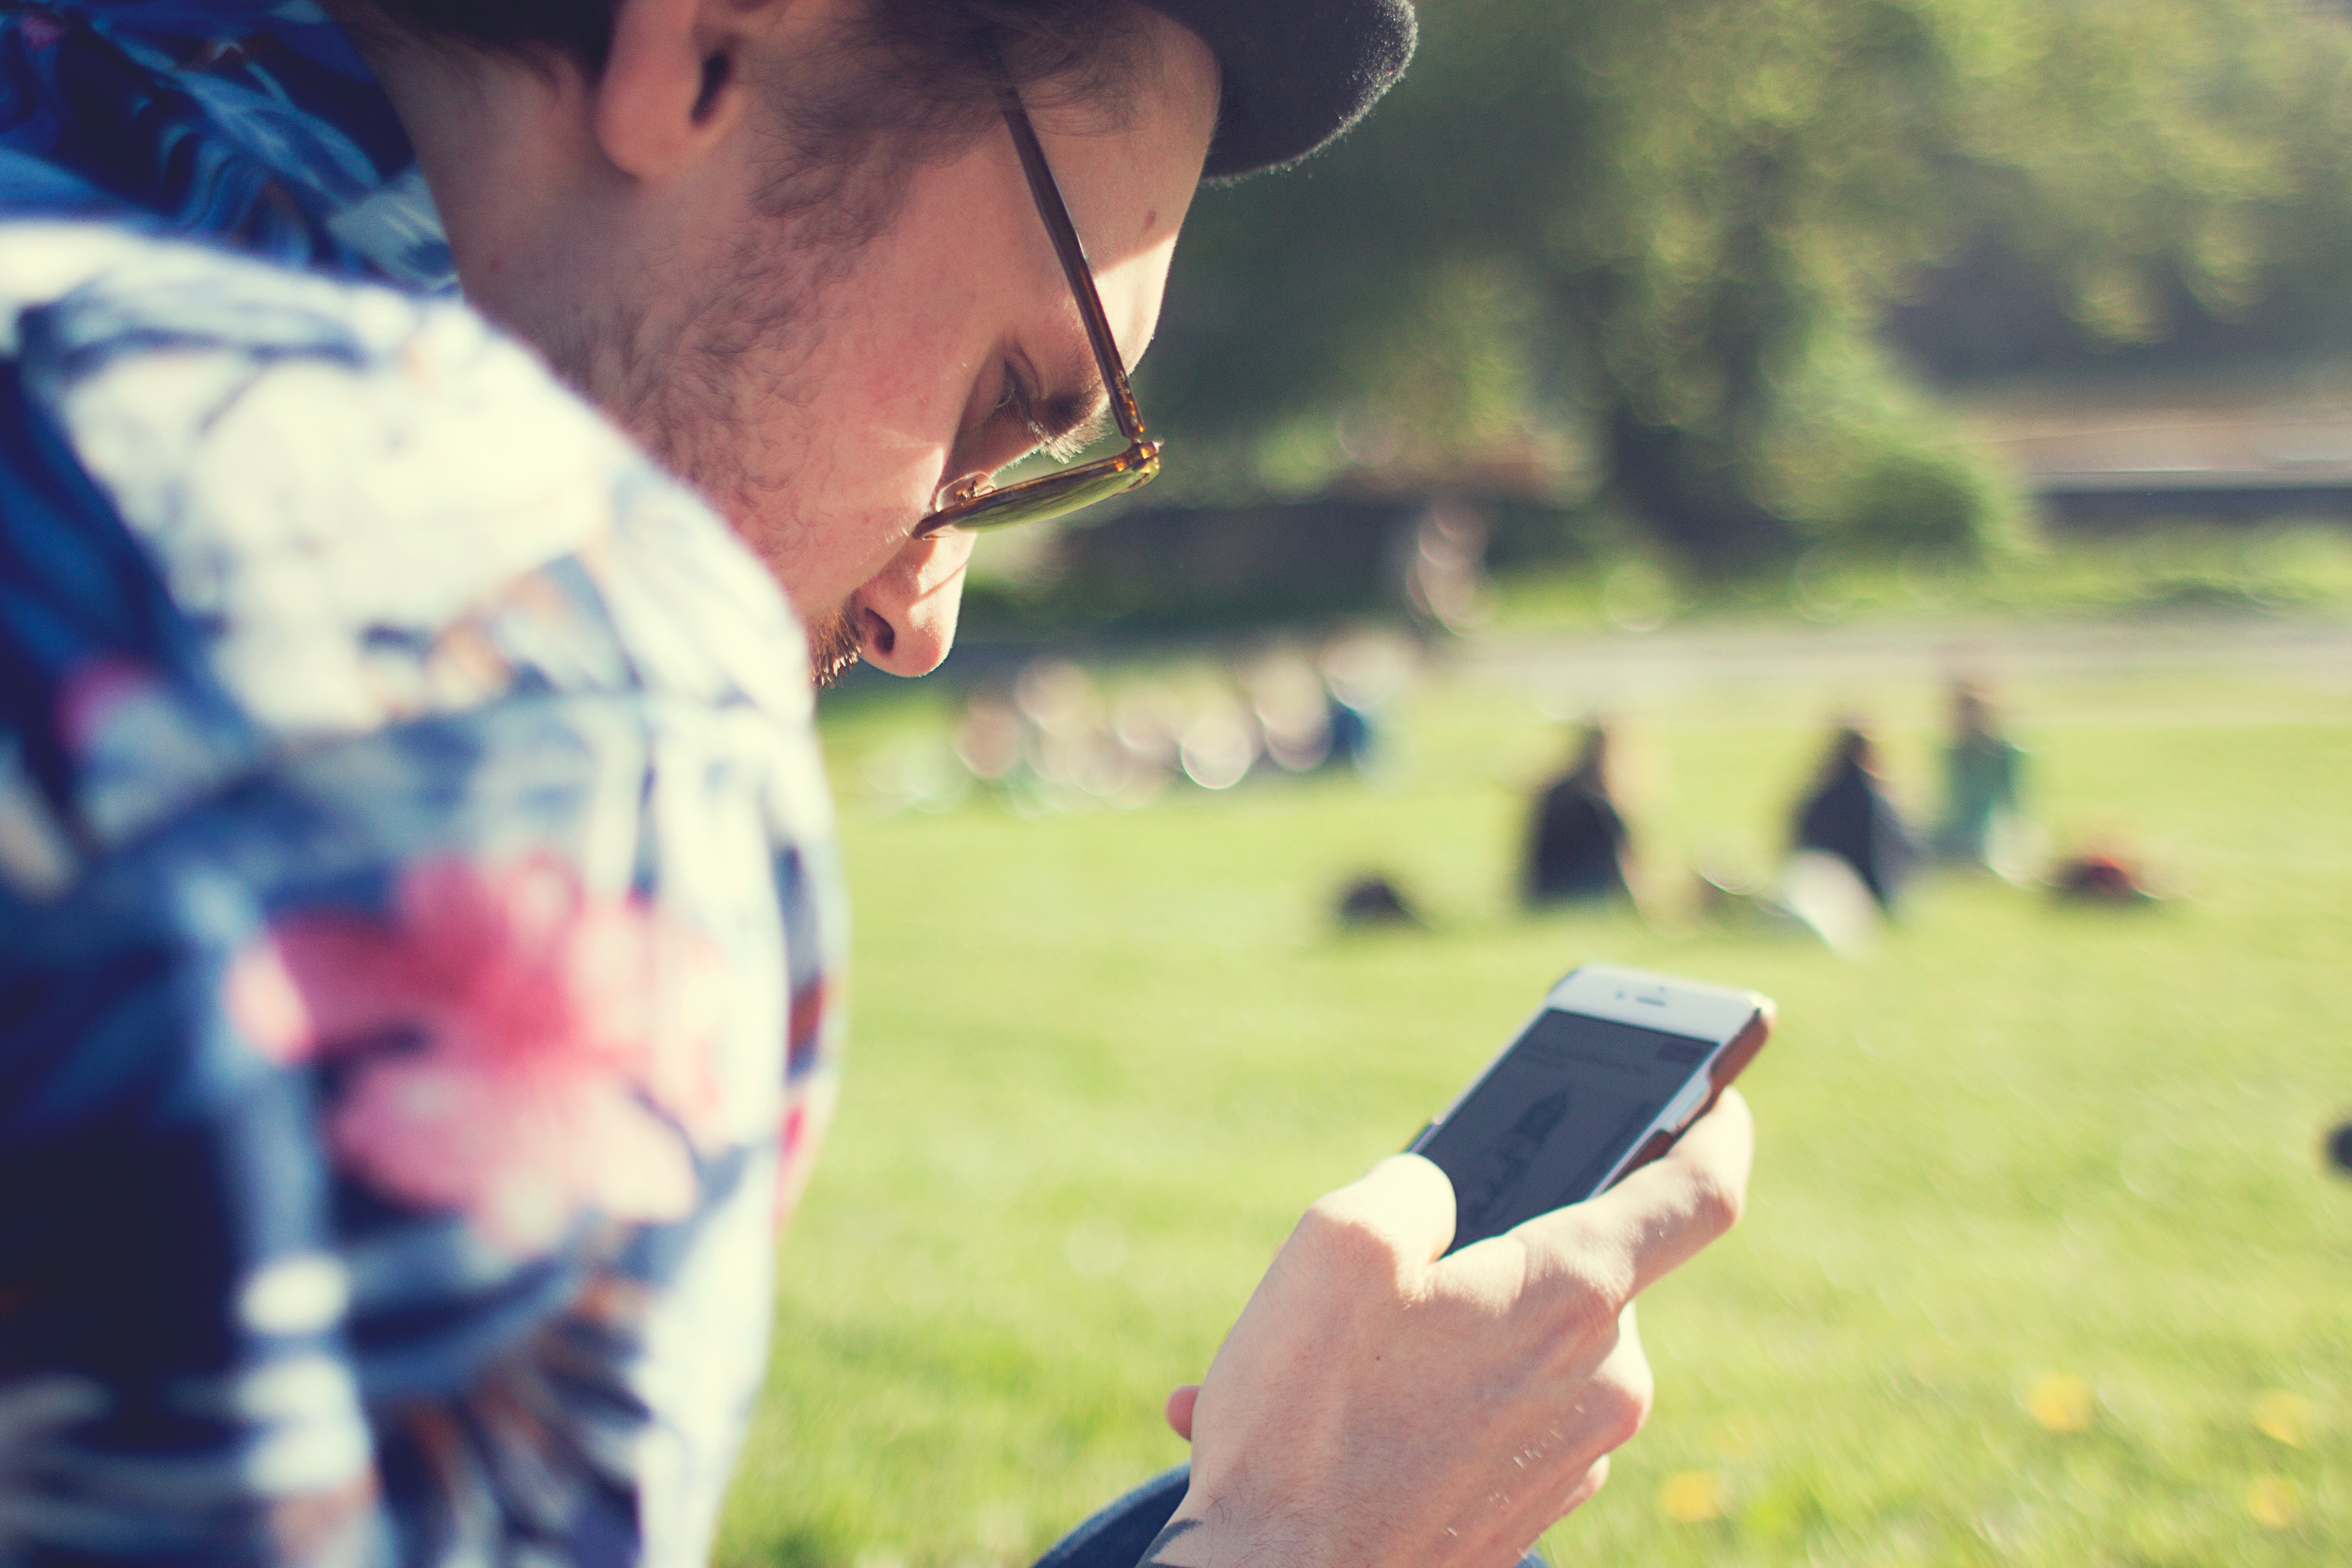
iphone, man, grass, person, people, photography, male, guy, spring, color, child, holding, season, picnic, fun, interaction